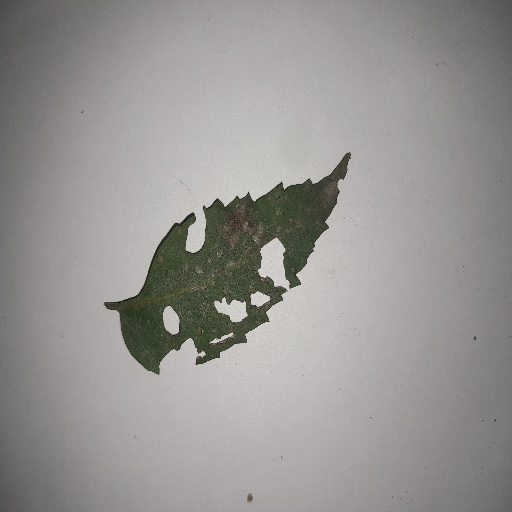
Species: Neem
Leaf condition: Shot Hole Leaf